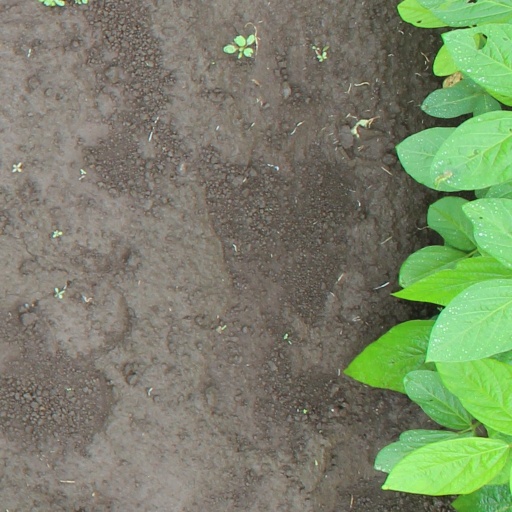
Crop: soybean